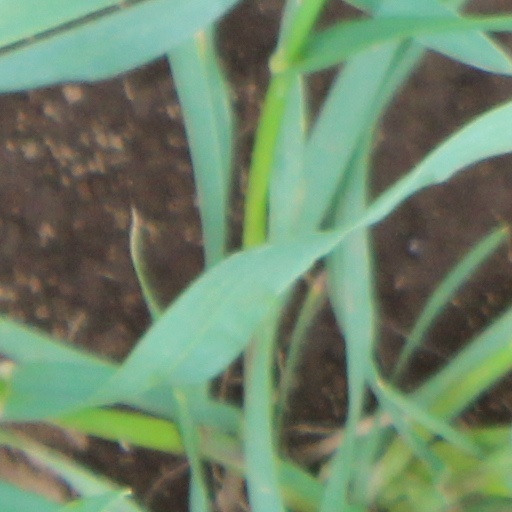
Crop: wheat